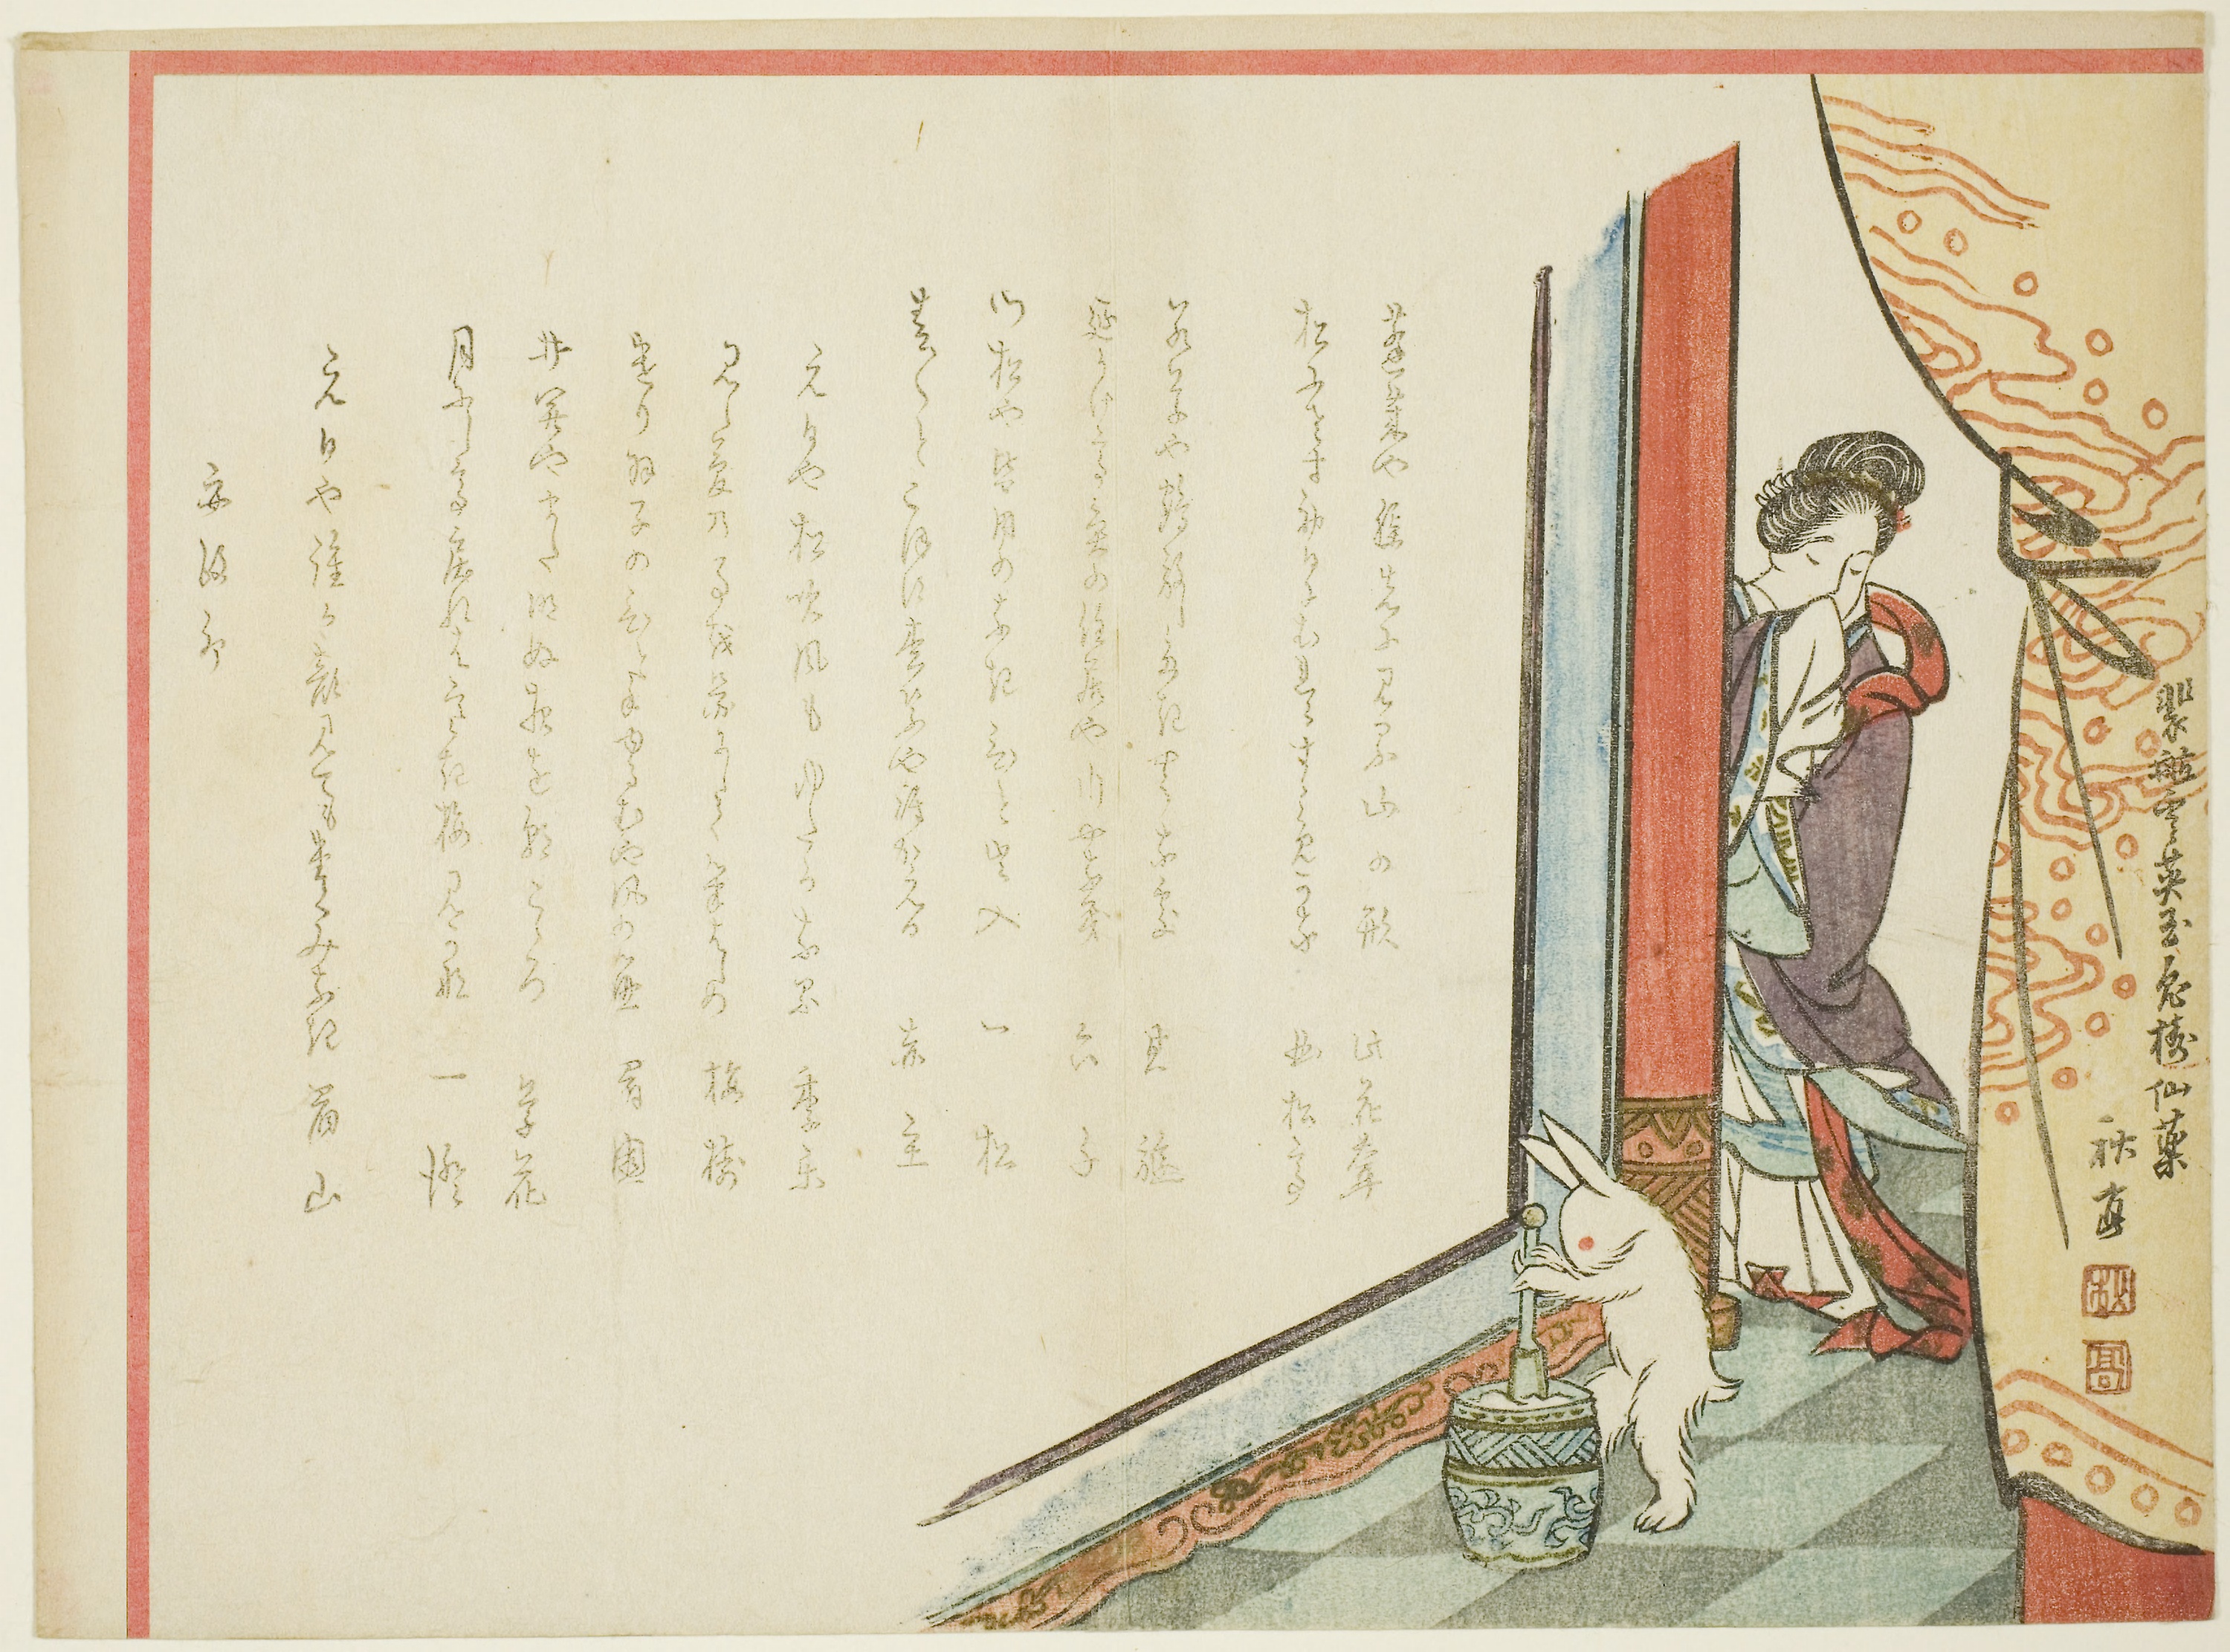
text, art, picture frame, paper, font, calligraphy, artwork